Deal Castle

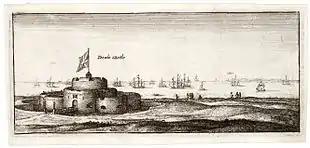
The castle, depicted by Wenceslas Hollar in the mid-17th century

During the first decade of the 1600s, England was at peace with France and Spain and coastal defences received little attention. By 1615, Deal Castle was in a poor state, its outer walls damaged by storms and coastal erosion, while a survey suggested repairs estimated at £396 were necessary. The Captain of the castle, William Byng, wrote numerous letters to his superiors, claiming winter storms had filled the moat with water and stones from the beach and undermined the castle foundations. By 1618, he reported most of the garrison were living in the nearby town, with only a small guard force manning the castle at night.